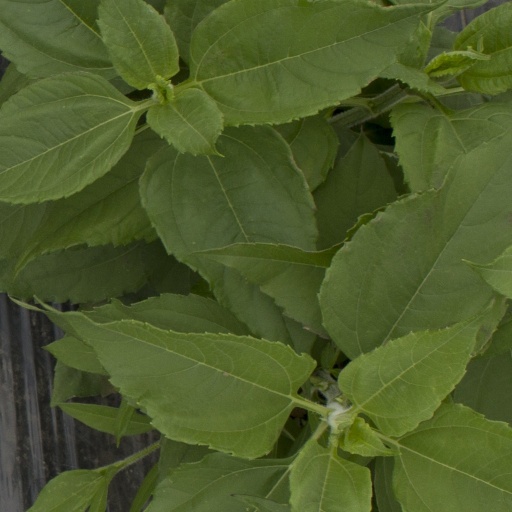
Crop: Jerusalem artichoke